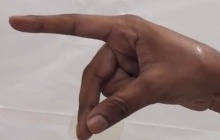
ASL sign: P